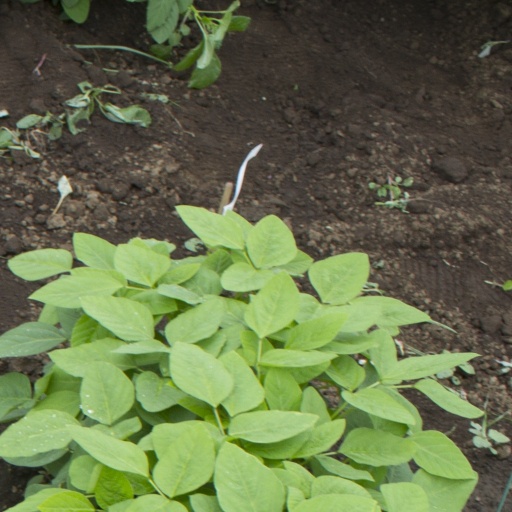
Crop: soybean